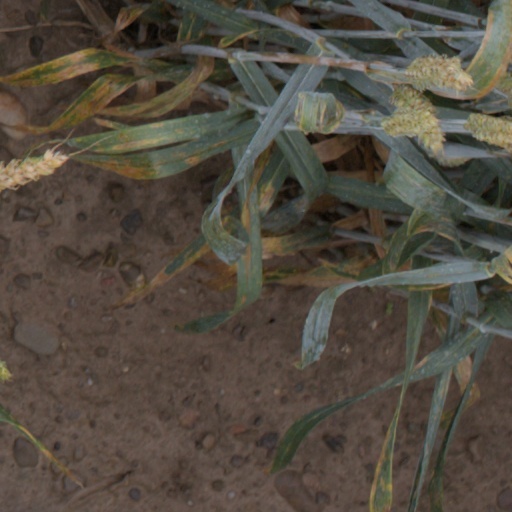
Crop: wheat